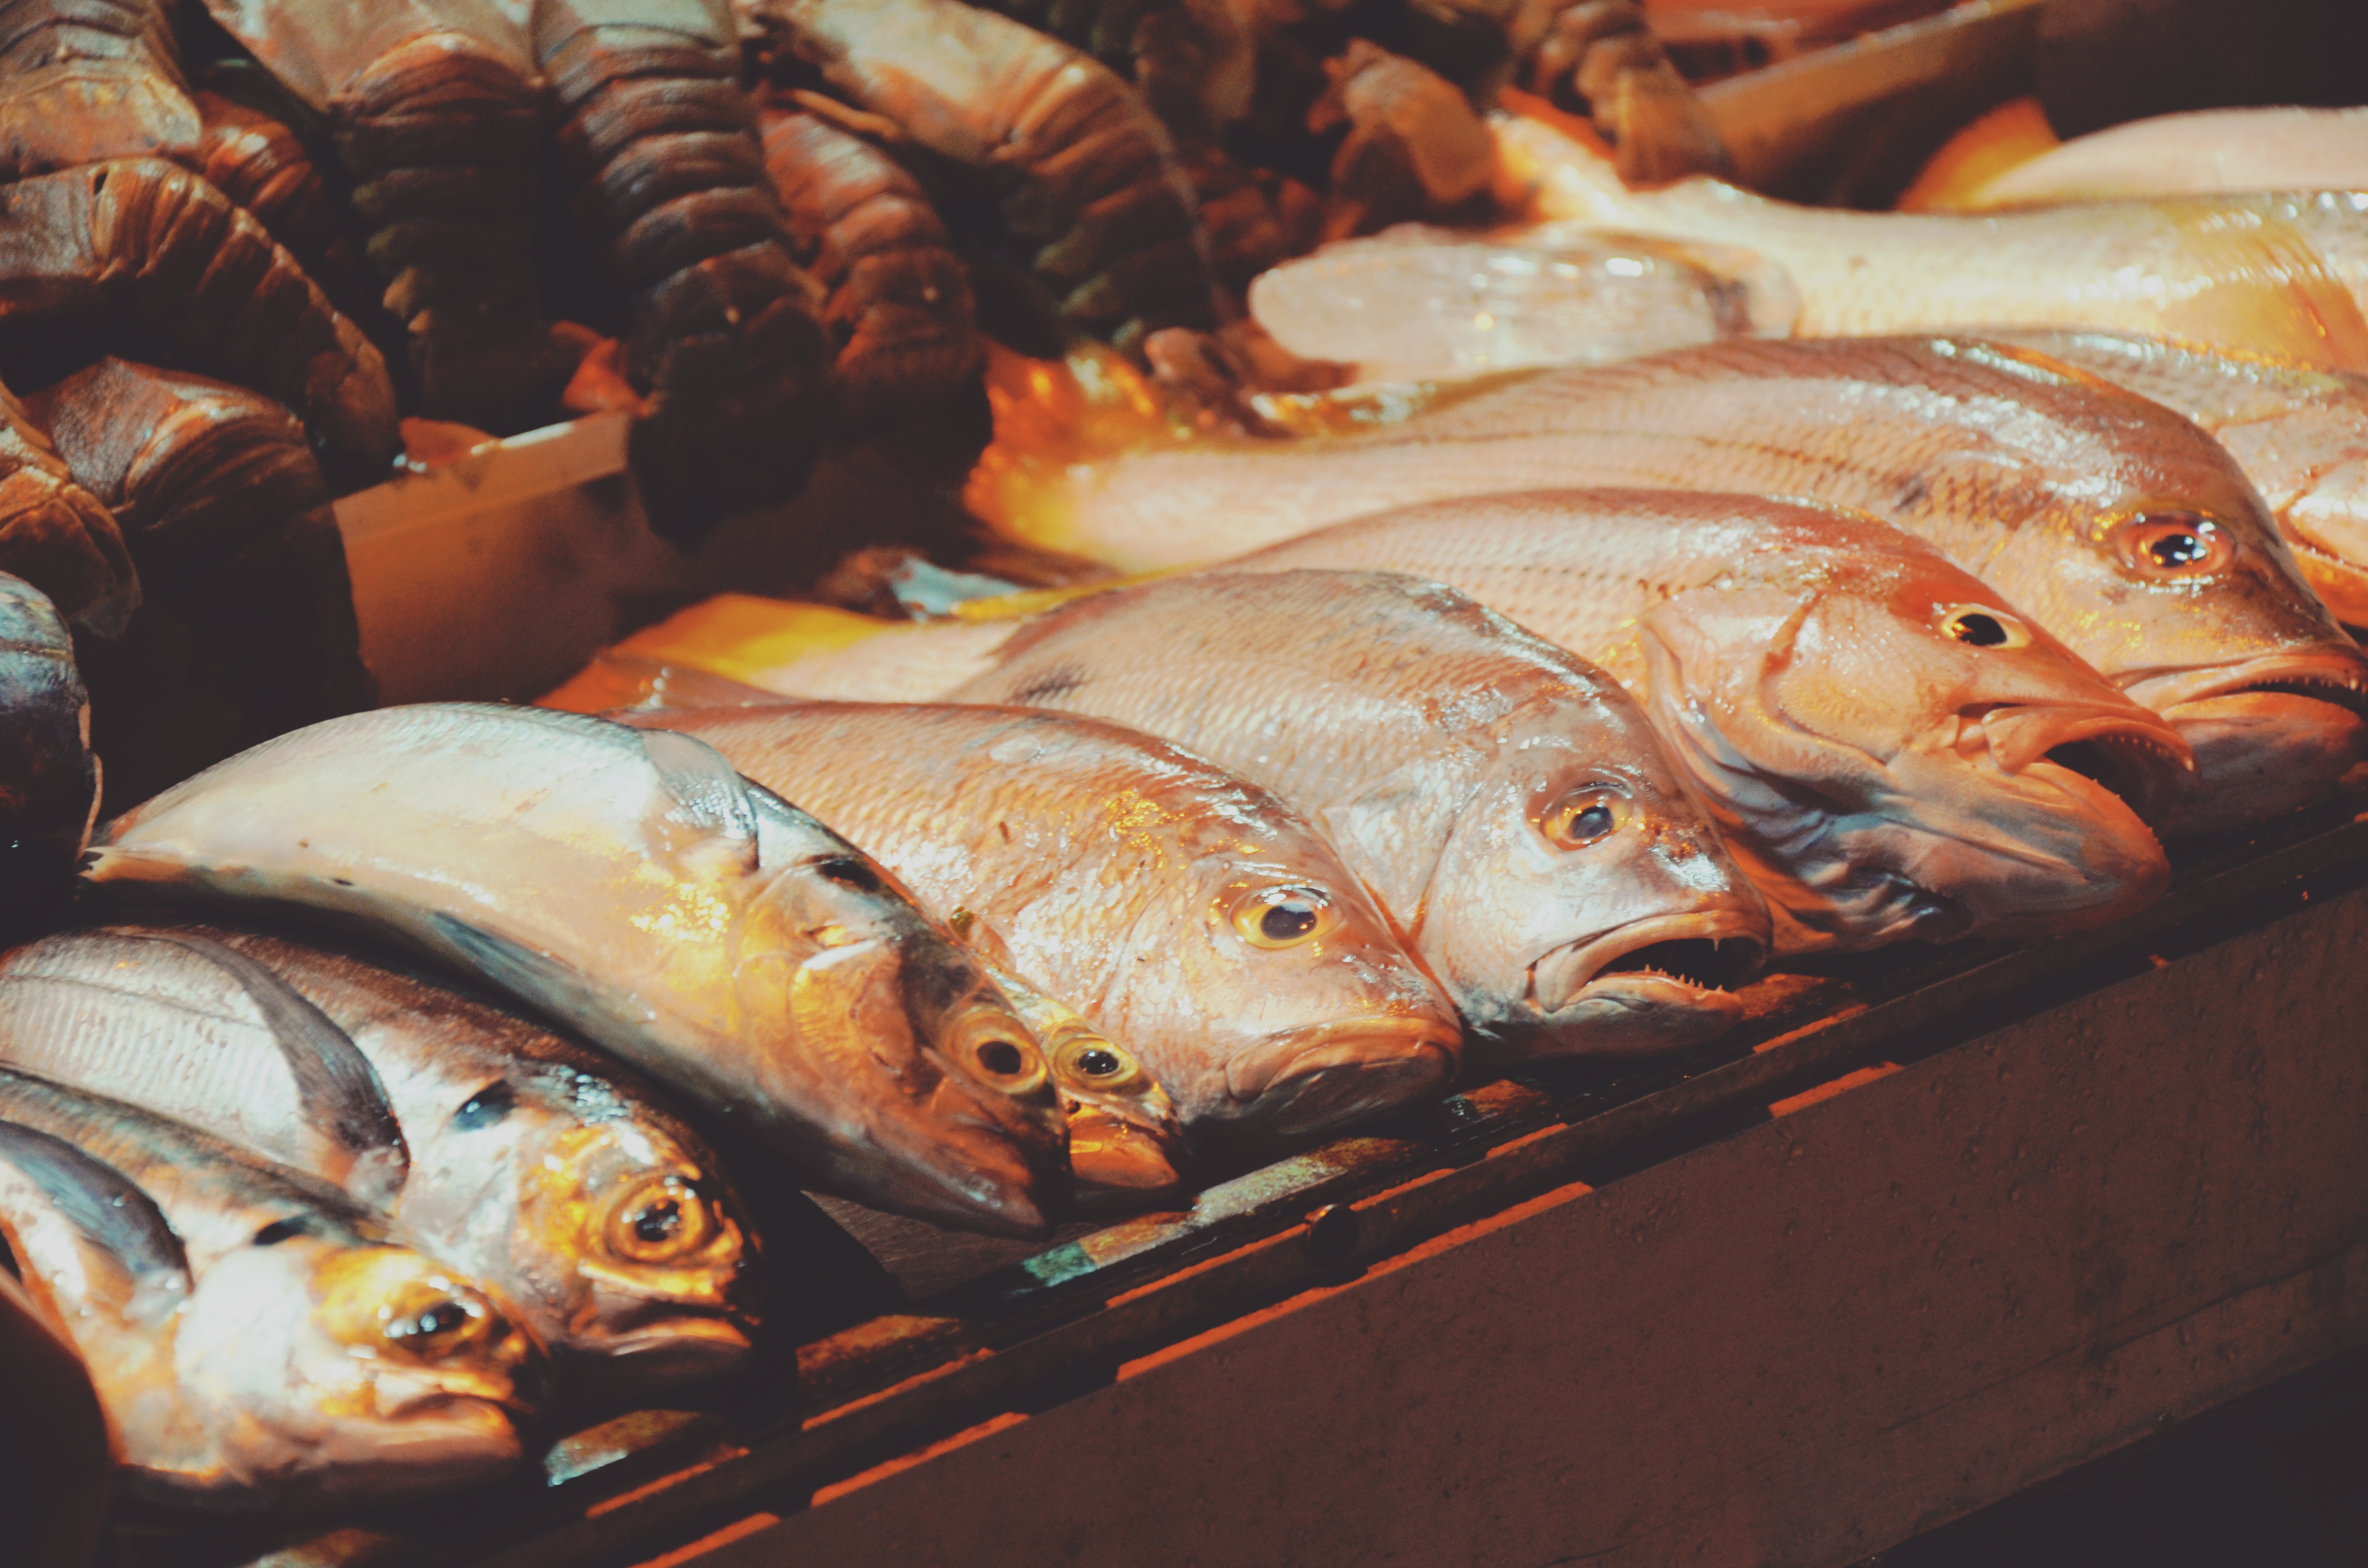
fish, food, roasting, seafood, cuisine, dish, smoked fish